Ottonian Renaissance

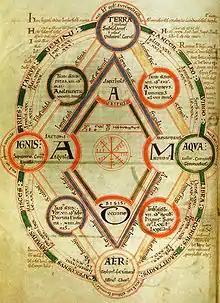
Ottonian era diagram, Diagram of Byrthferth: the mysteries of the universe

The growing interest in the disciplines of the quadrivium (arithmetic, geometry, music and astronomy) was translated to the teachings of the leading scholars of their time, such as Abbo of Fleury who wrote many treatises on the calculation of the computus, astronomical subjects such as the trajectories of the sun, moon and planets, and a star catalogue.